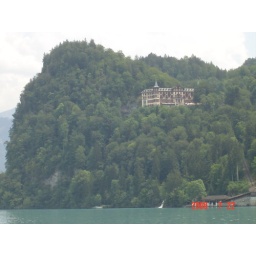
From Interlaken to Lucerne, this castle is only accessed by boat and private rail